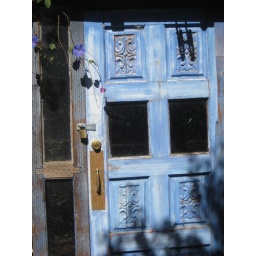
The blue door in Harmony